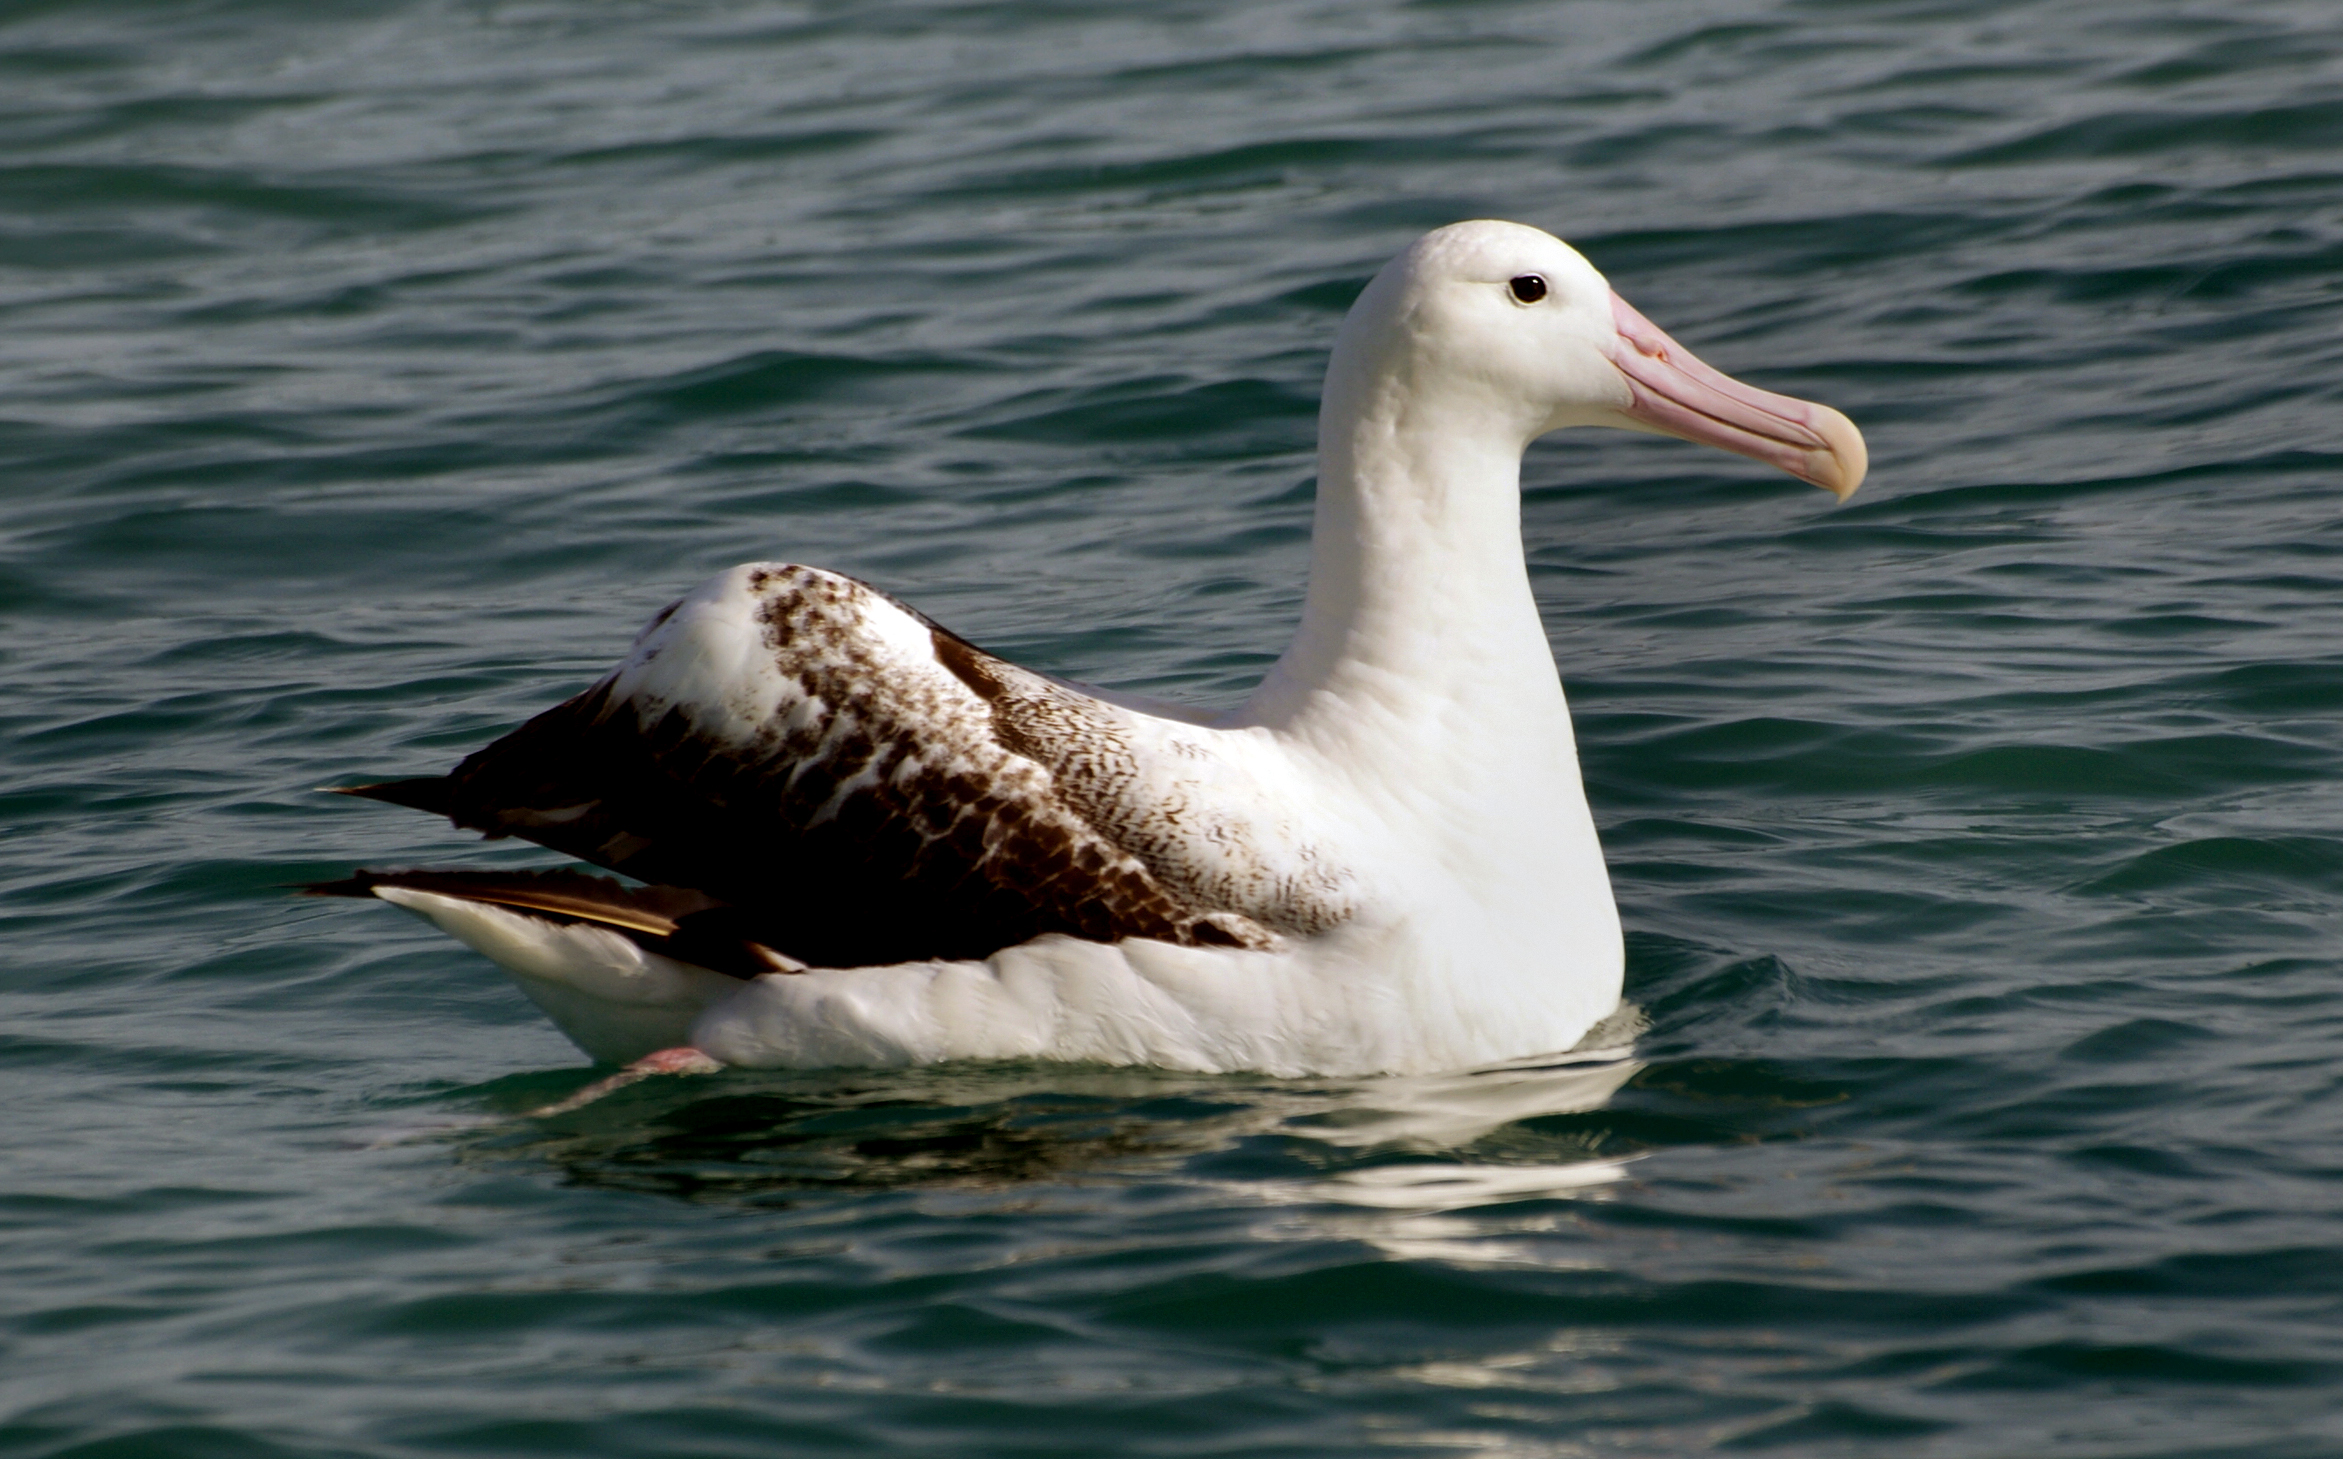
bird, wing, pelican, seabird, wildlife, beak, fauna, vertebrate, wanderingalbatross, albatross, water bird, ducks geese and swans, seaduck